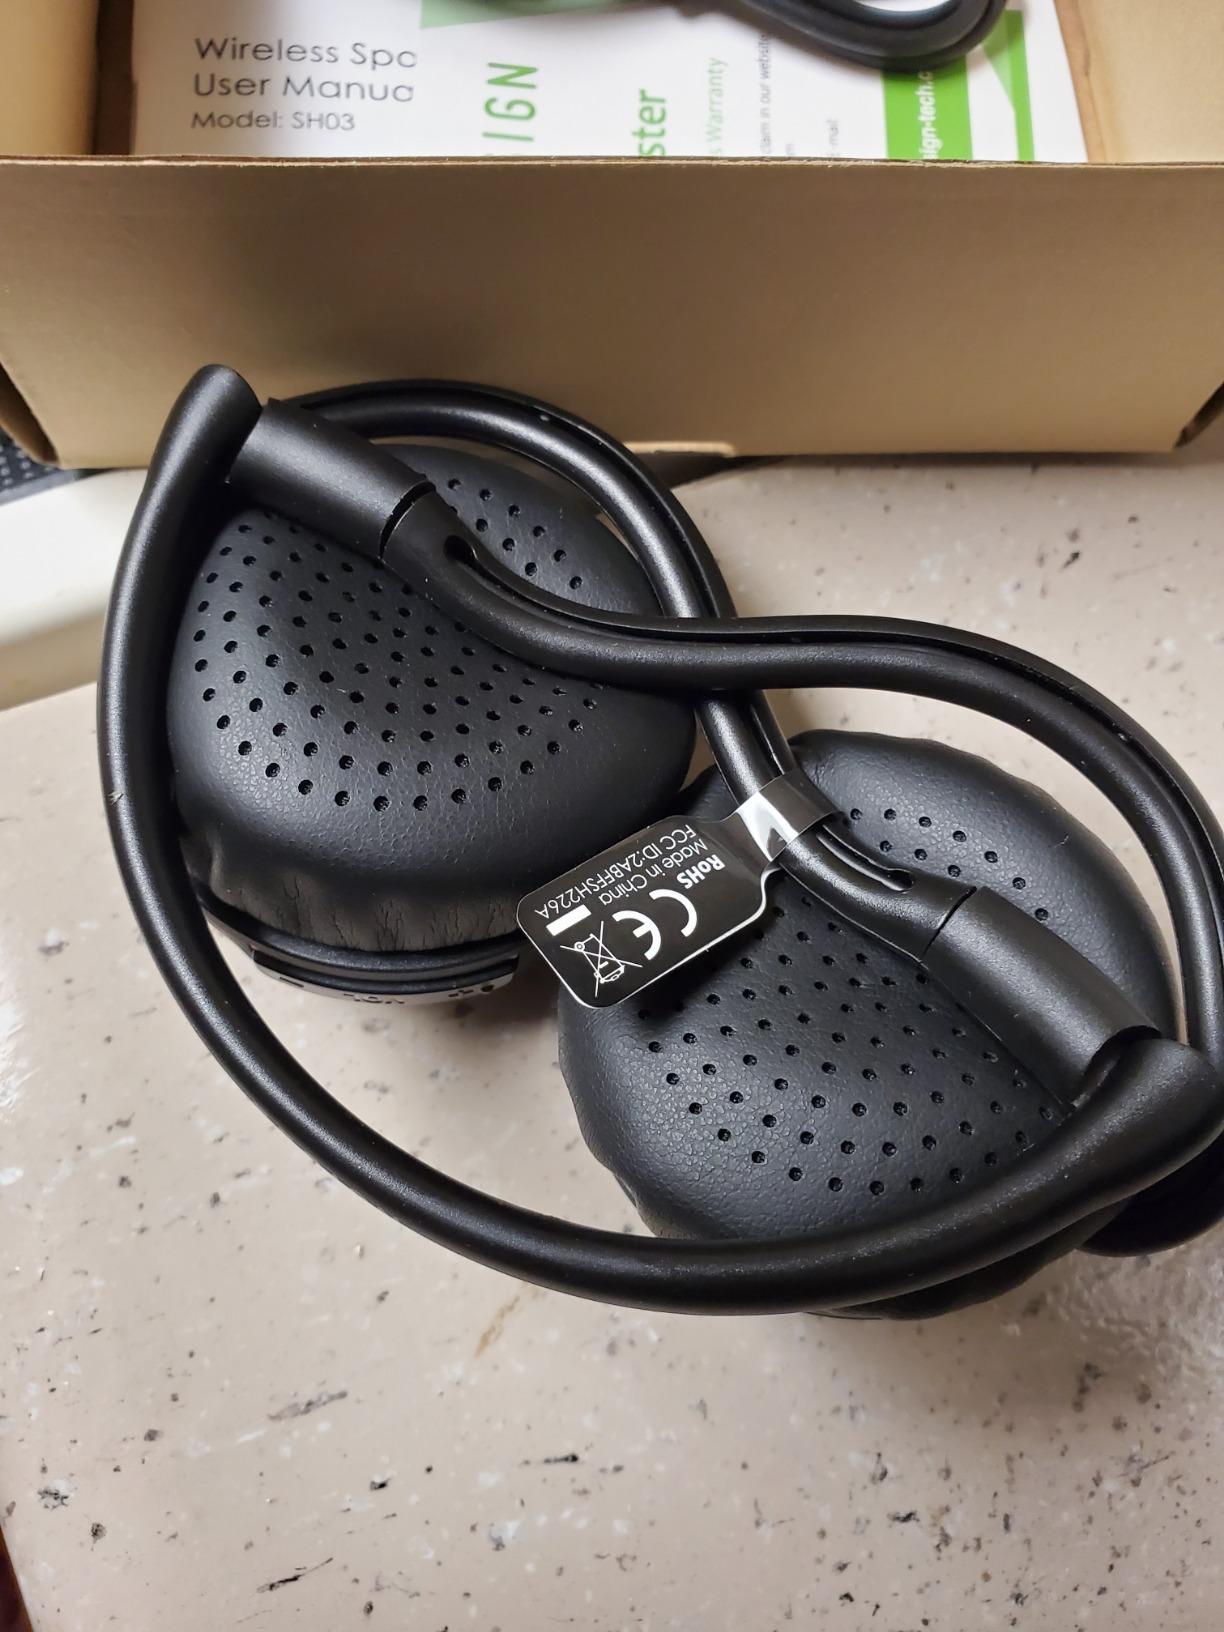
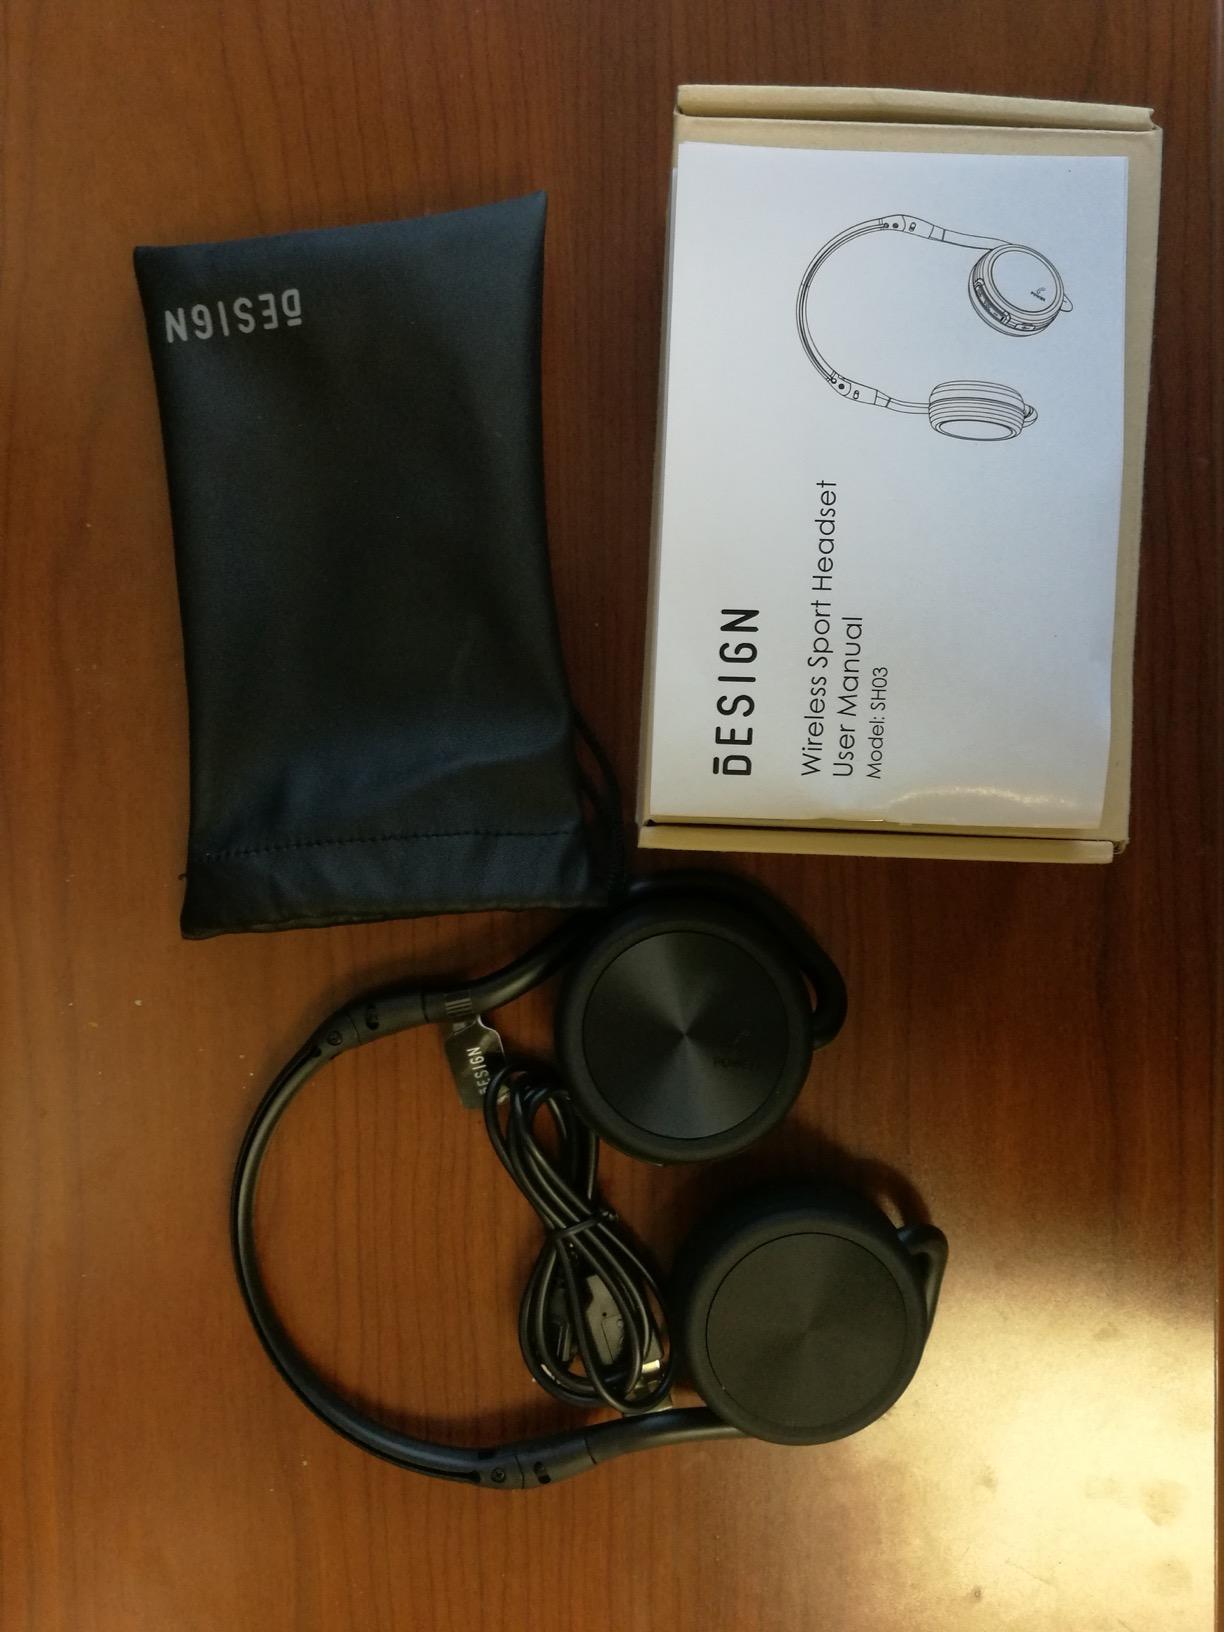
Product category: headphones
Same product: yes